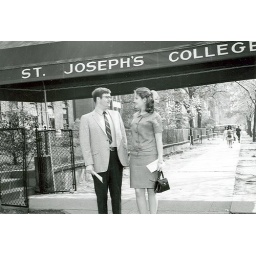
Outdoor (8) - 1970s - Female and male student in front of old main building